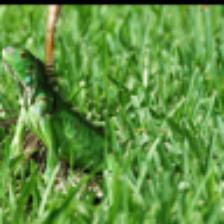
Label: NonHuman